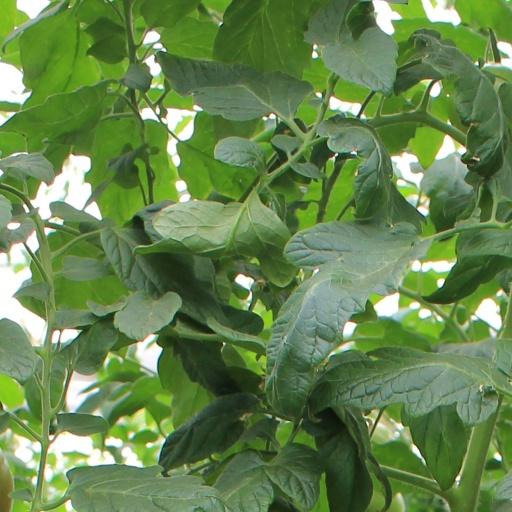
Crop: tomato